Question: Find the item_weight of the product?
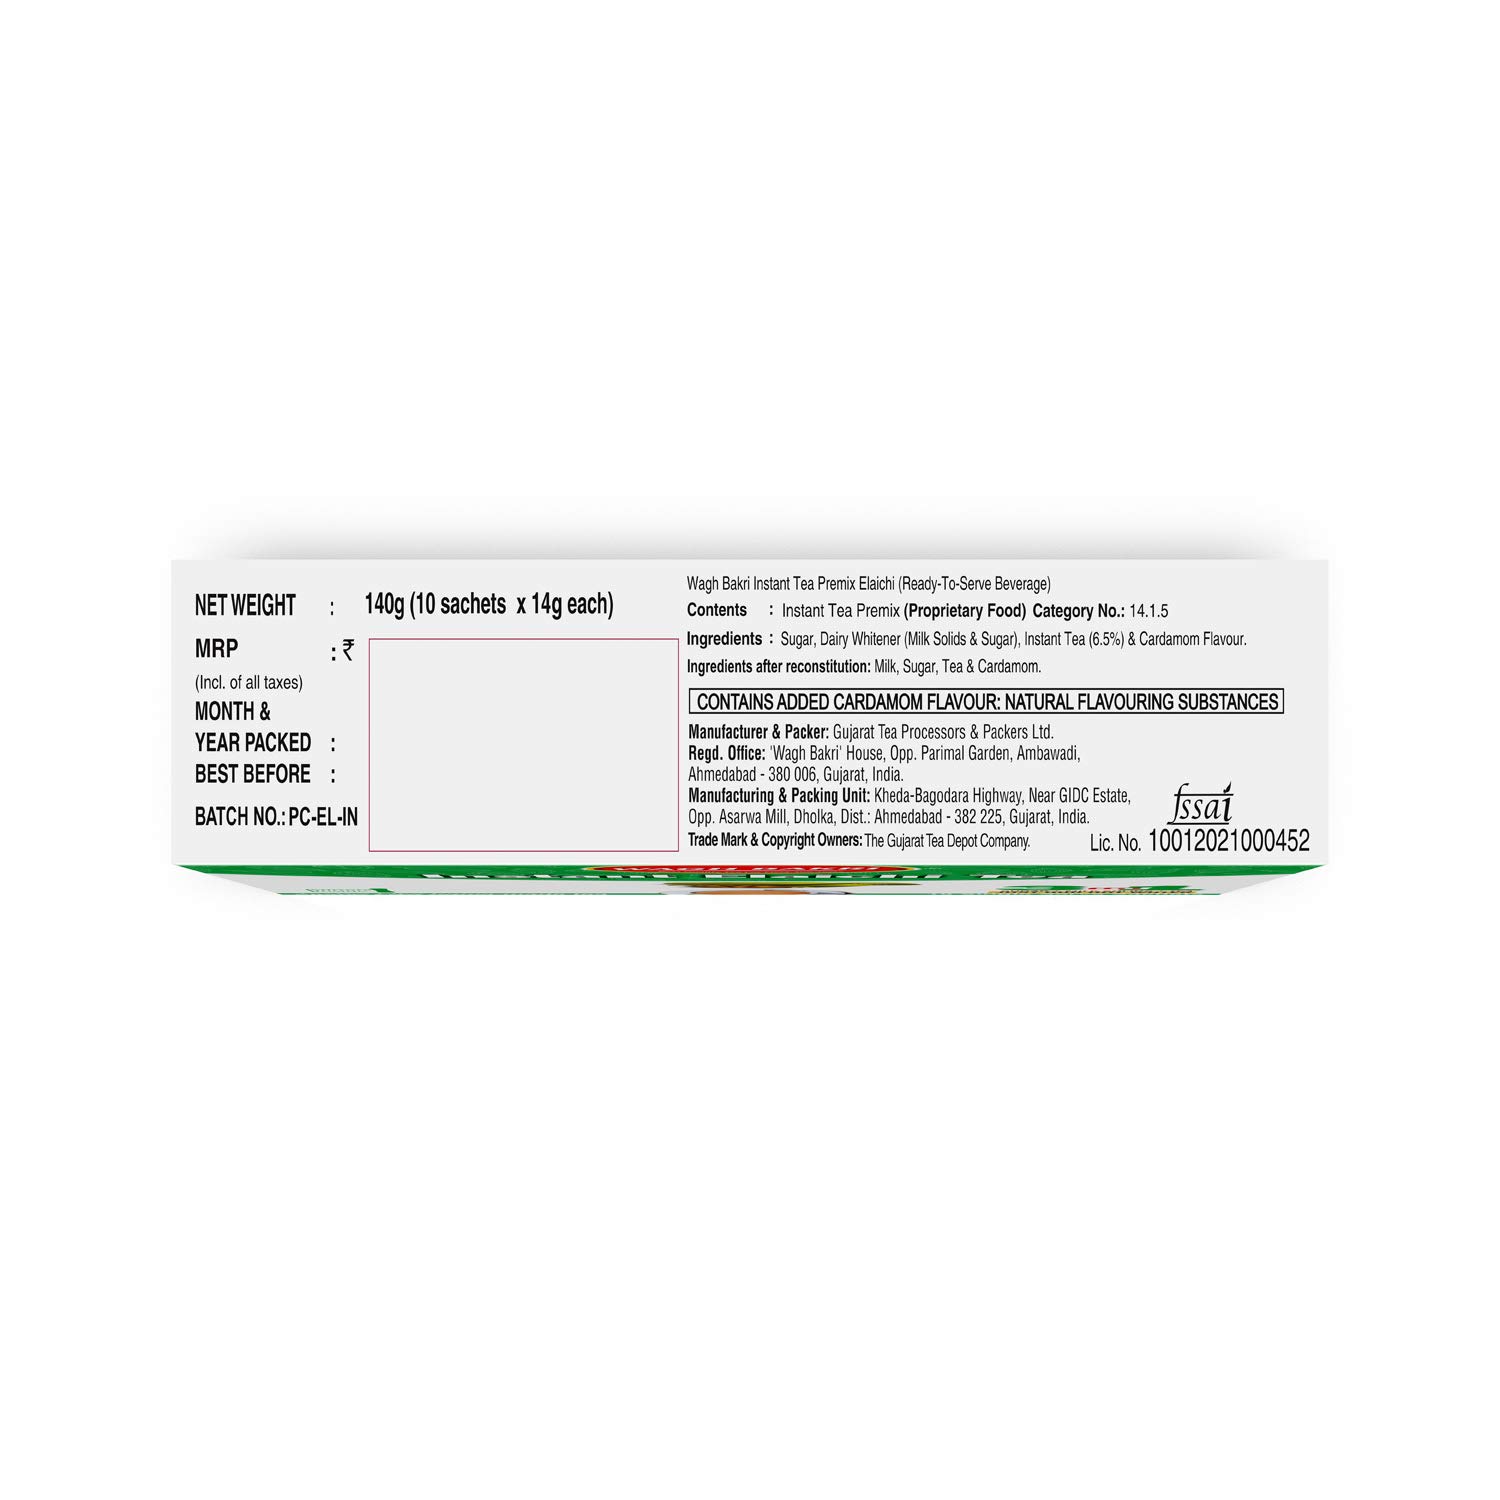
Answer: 140 gram